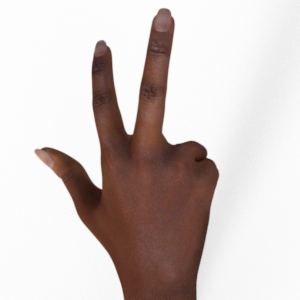
Label: scissors